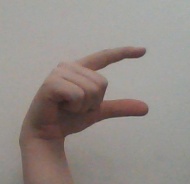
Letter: dal